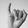
ASL letter: I